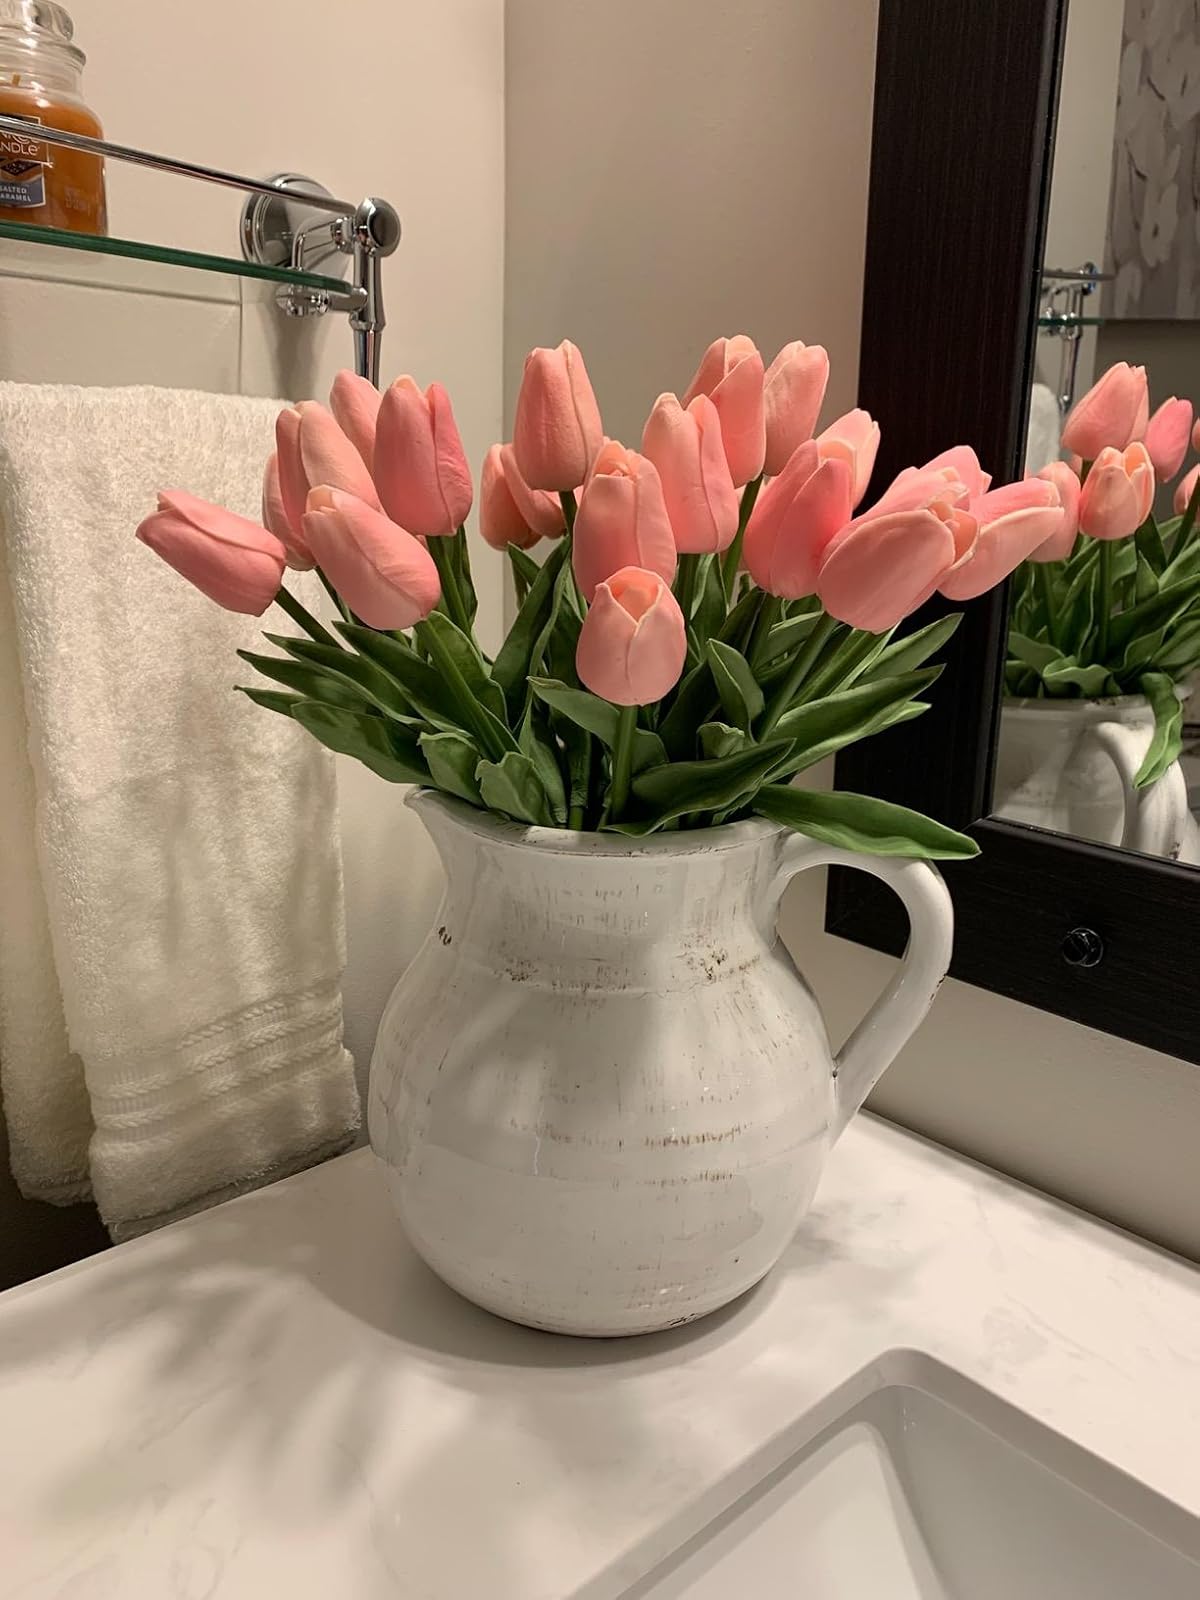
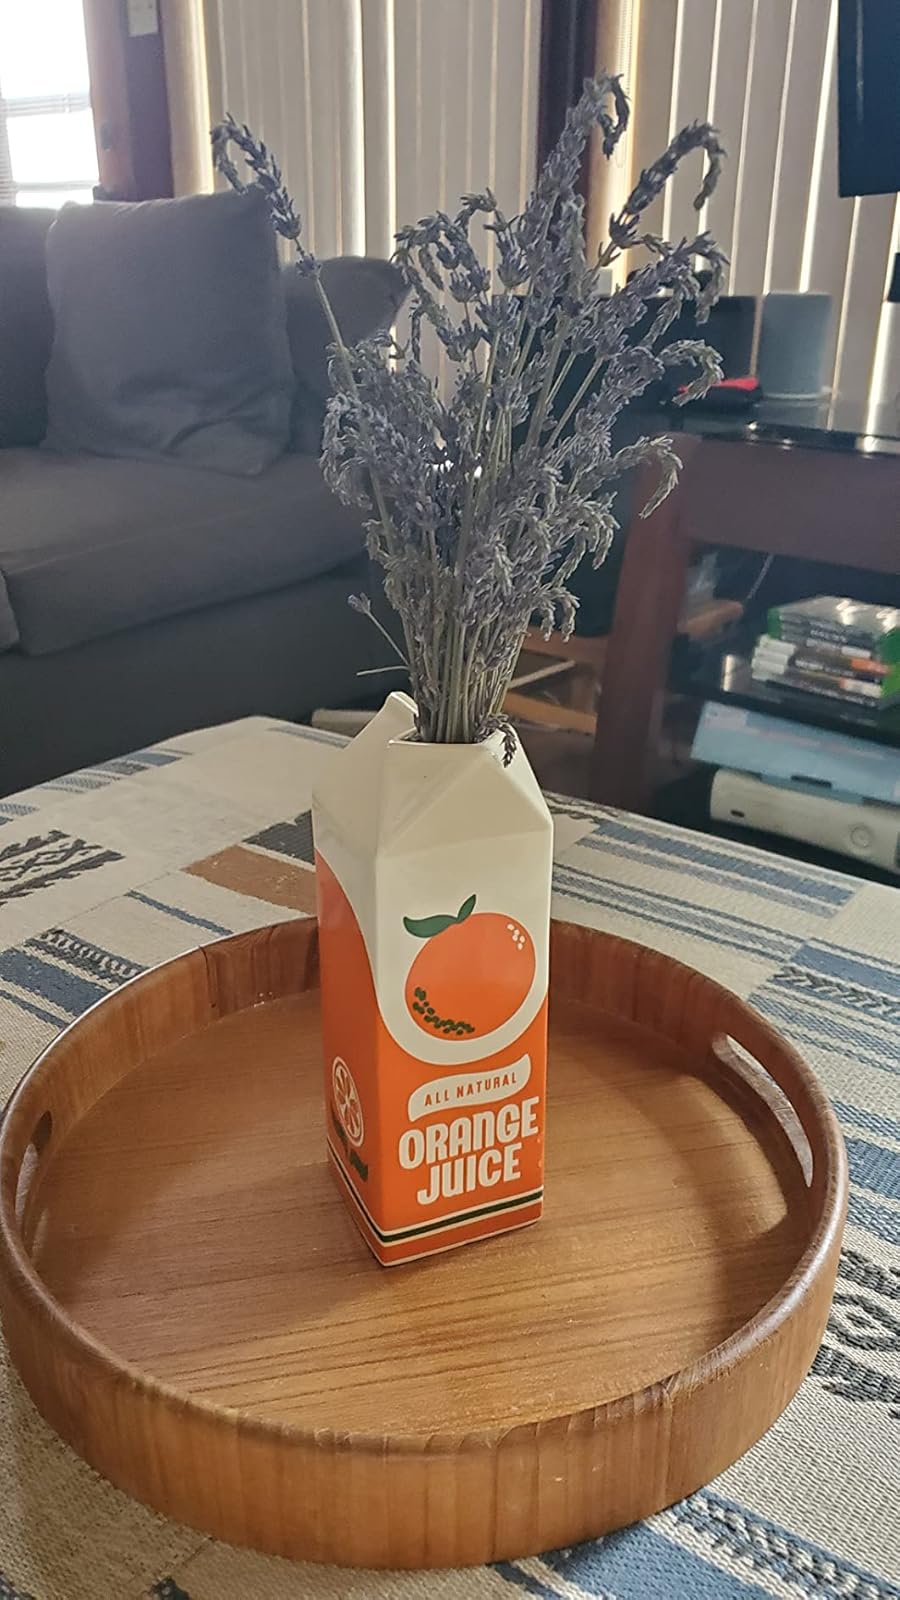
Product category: vase
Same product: no